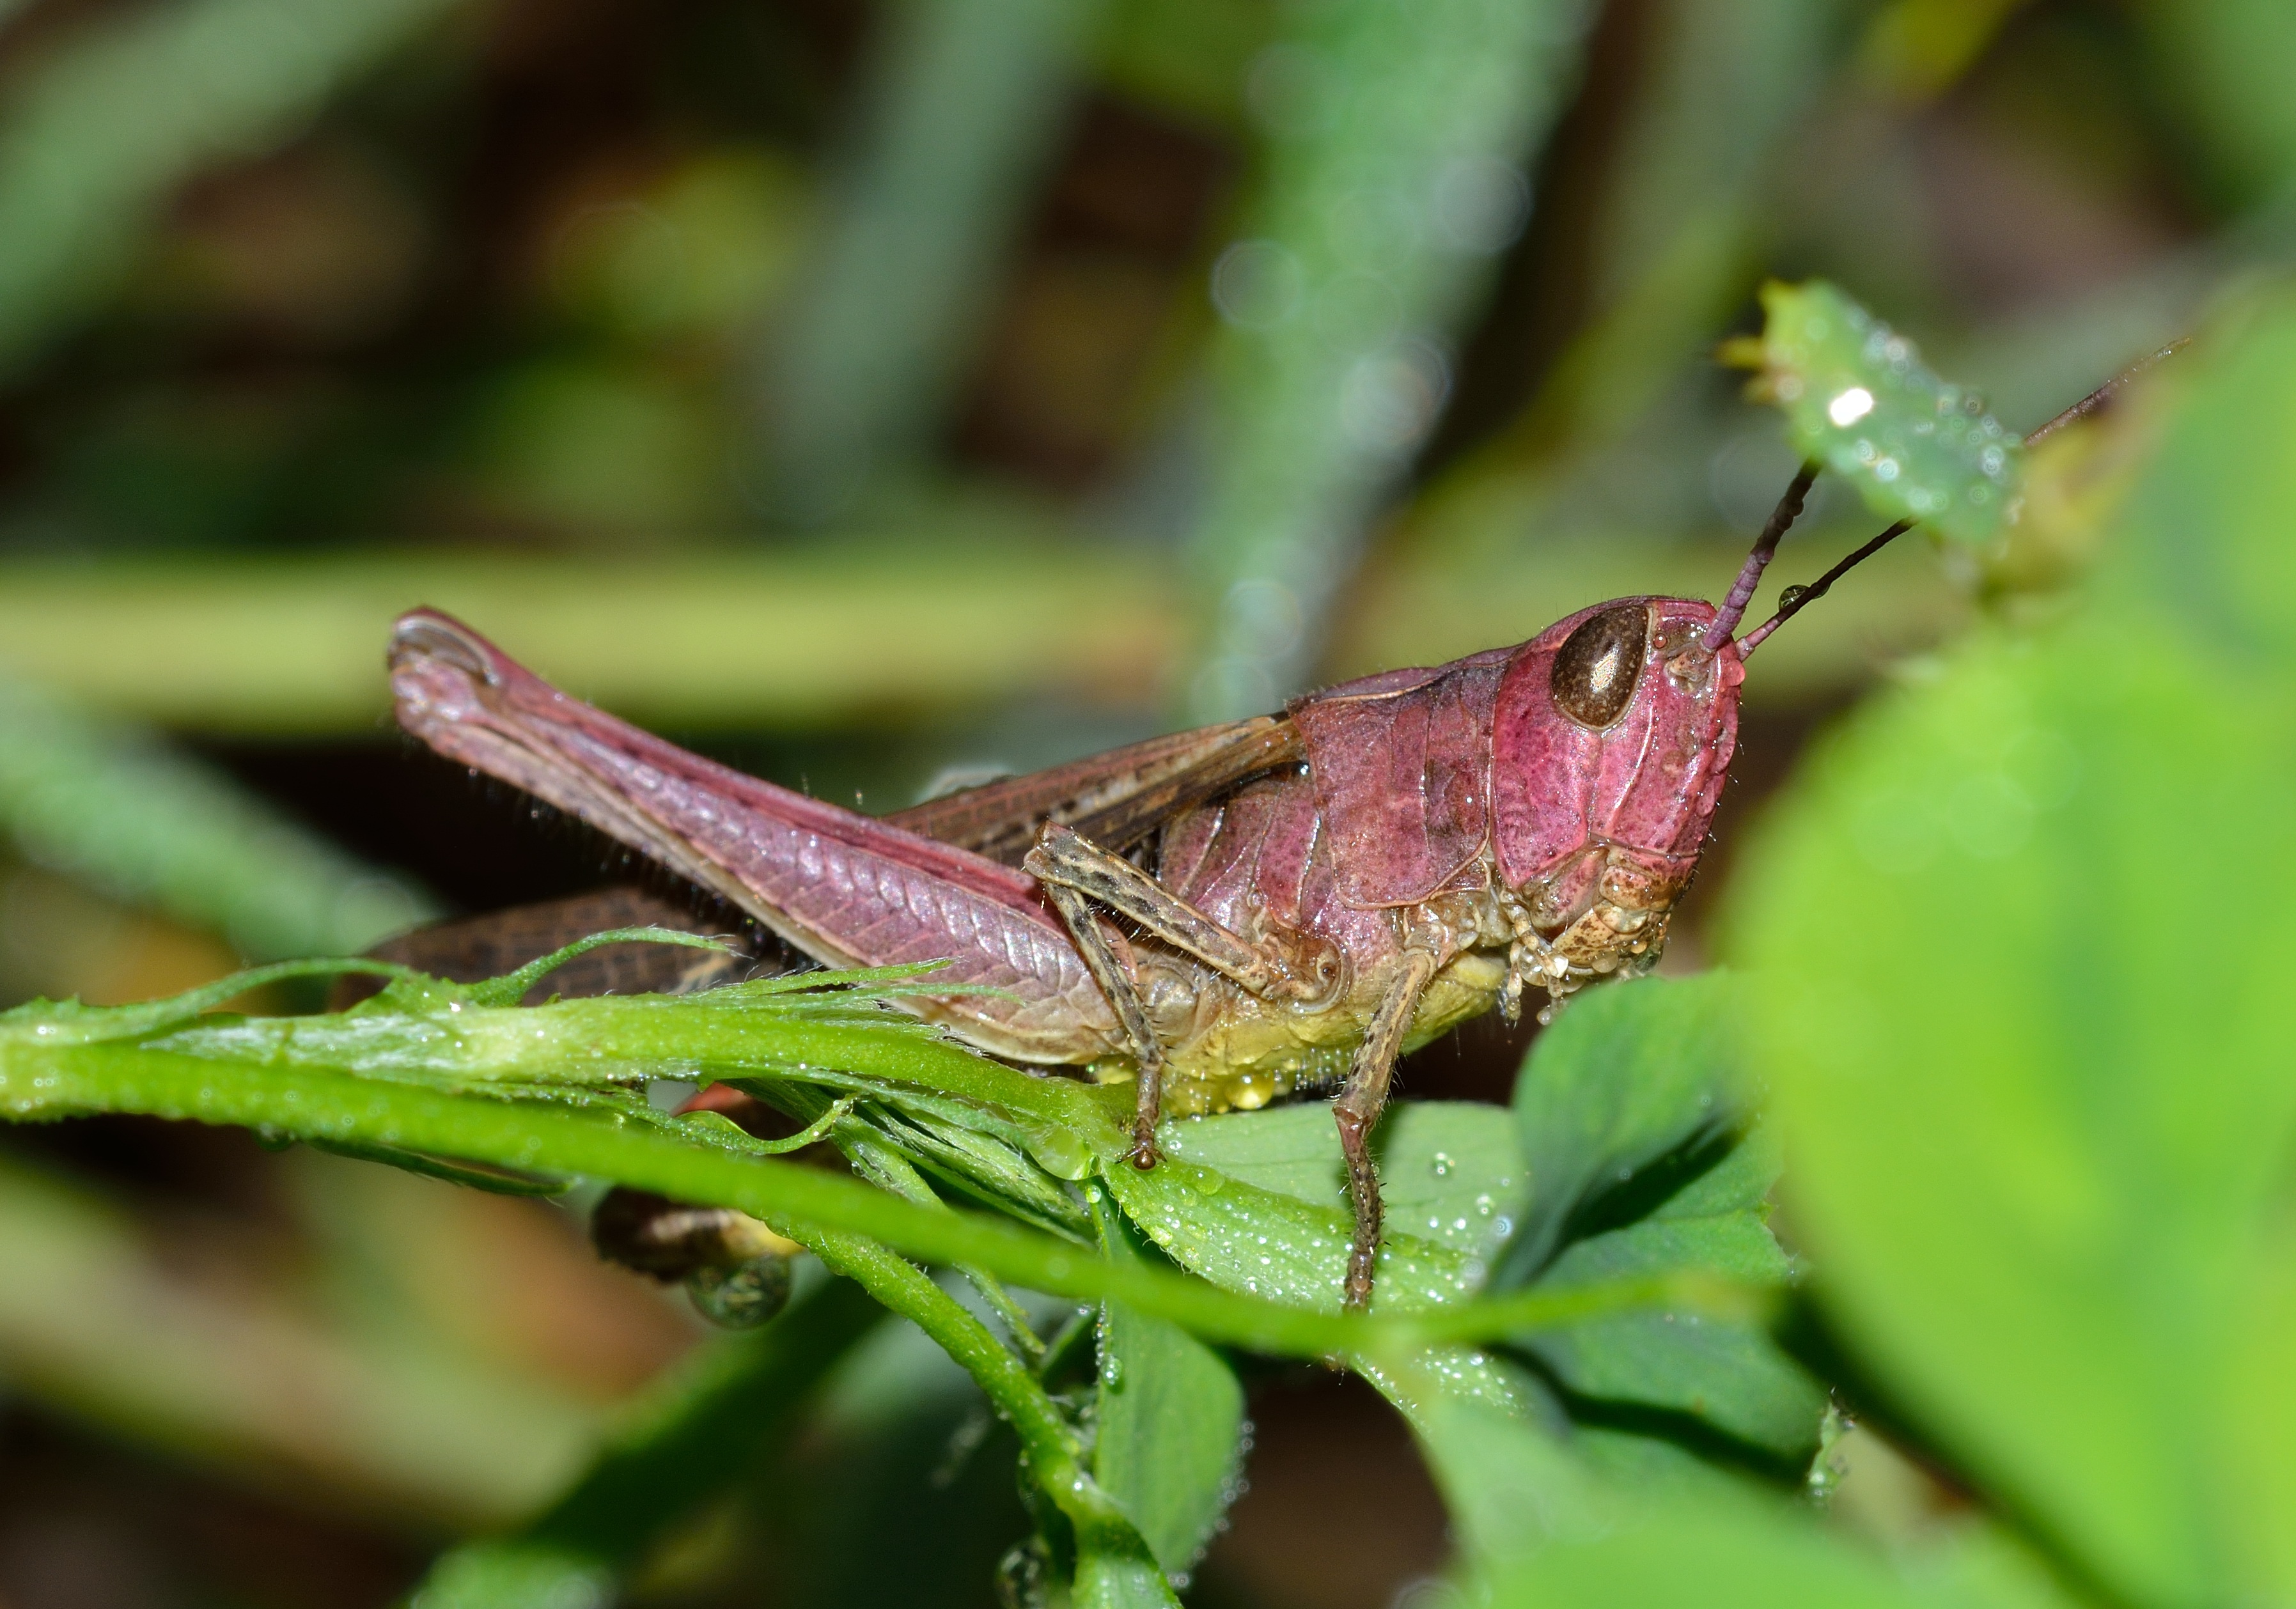
nature, grass, photography, leaf, wildlife, green, insect, macro, fauna, invertebrate, close up, insects, grasshopper, locust, macro photography, arthropod, cricket like insect